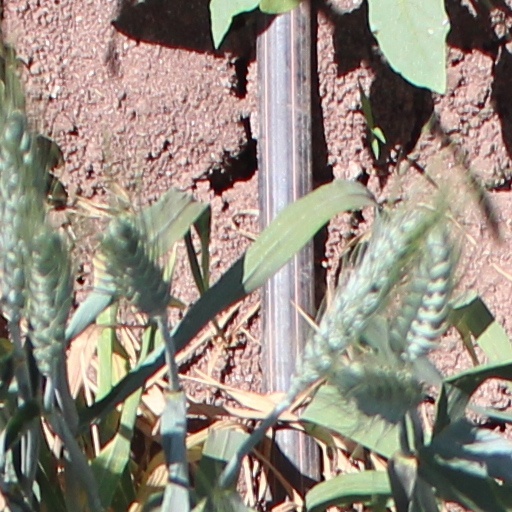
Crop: wheat